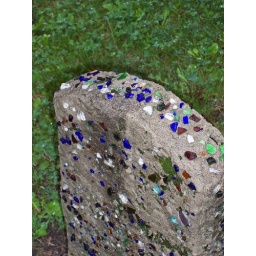
I love how the blue bits of glass in this stone almost looks like someone colored it in.